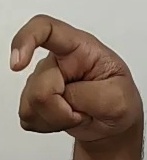
ASL sign: X